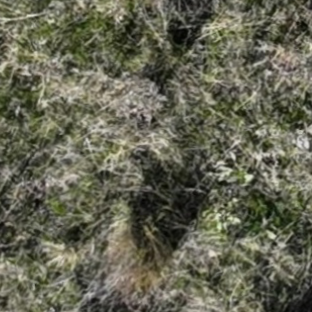
Month: october